The Main Ingredient

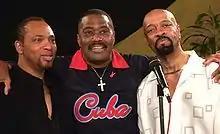
The Main Ingredient in 2008. The group at that time consisted of Cuba Gooding Sr., Jerome Jackson and Stanley Alston.

Silvester was replaced by Carl Tompkins, and Gooding departed for a solo career on Motown in 1977, which produced two albums; Simmons, meanwhile, left the music industry to work as a stockbroker. Gooding, Silvester and Simmons reunited as the Main Ingredient in 1979, and recorded two more albums, 1980's "Ready for Love" and 1981's "I Only Have Eyes for You" (the latter featured a minor hit in "Evening of Love"). The trio reunited for a second time in 1986, but their Zakia single "Do Me Right" flopped, and Simmons returned to his day job. He was replaced by Jerome Jackson on the 1989 Polydor album "I Just Wanna Love You". In the wake of Aaron Neville's Top Ten revival of "Everybody Plays the Fool", Gooding resumed his solo career and issued his third album in 1993. Silvester and Simmons re-formed the Main Ingredient in 1999 with new lead singer Carlton Blount; this line-up recorded "Pure Magic" in 2001.